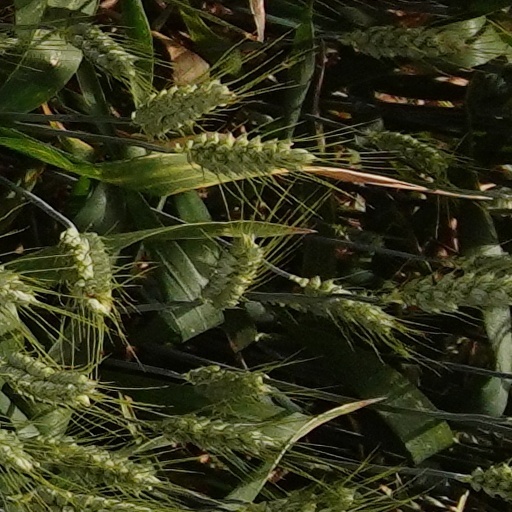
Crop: wheat